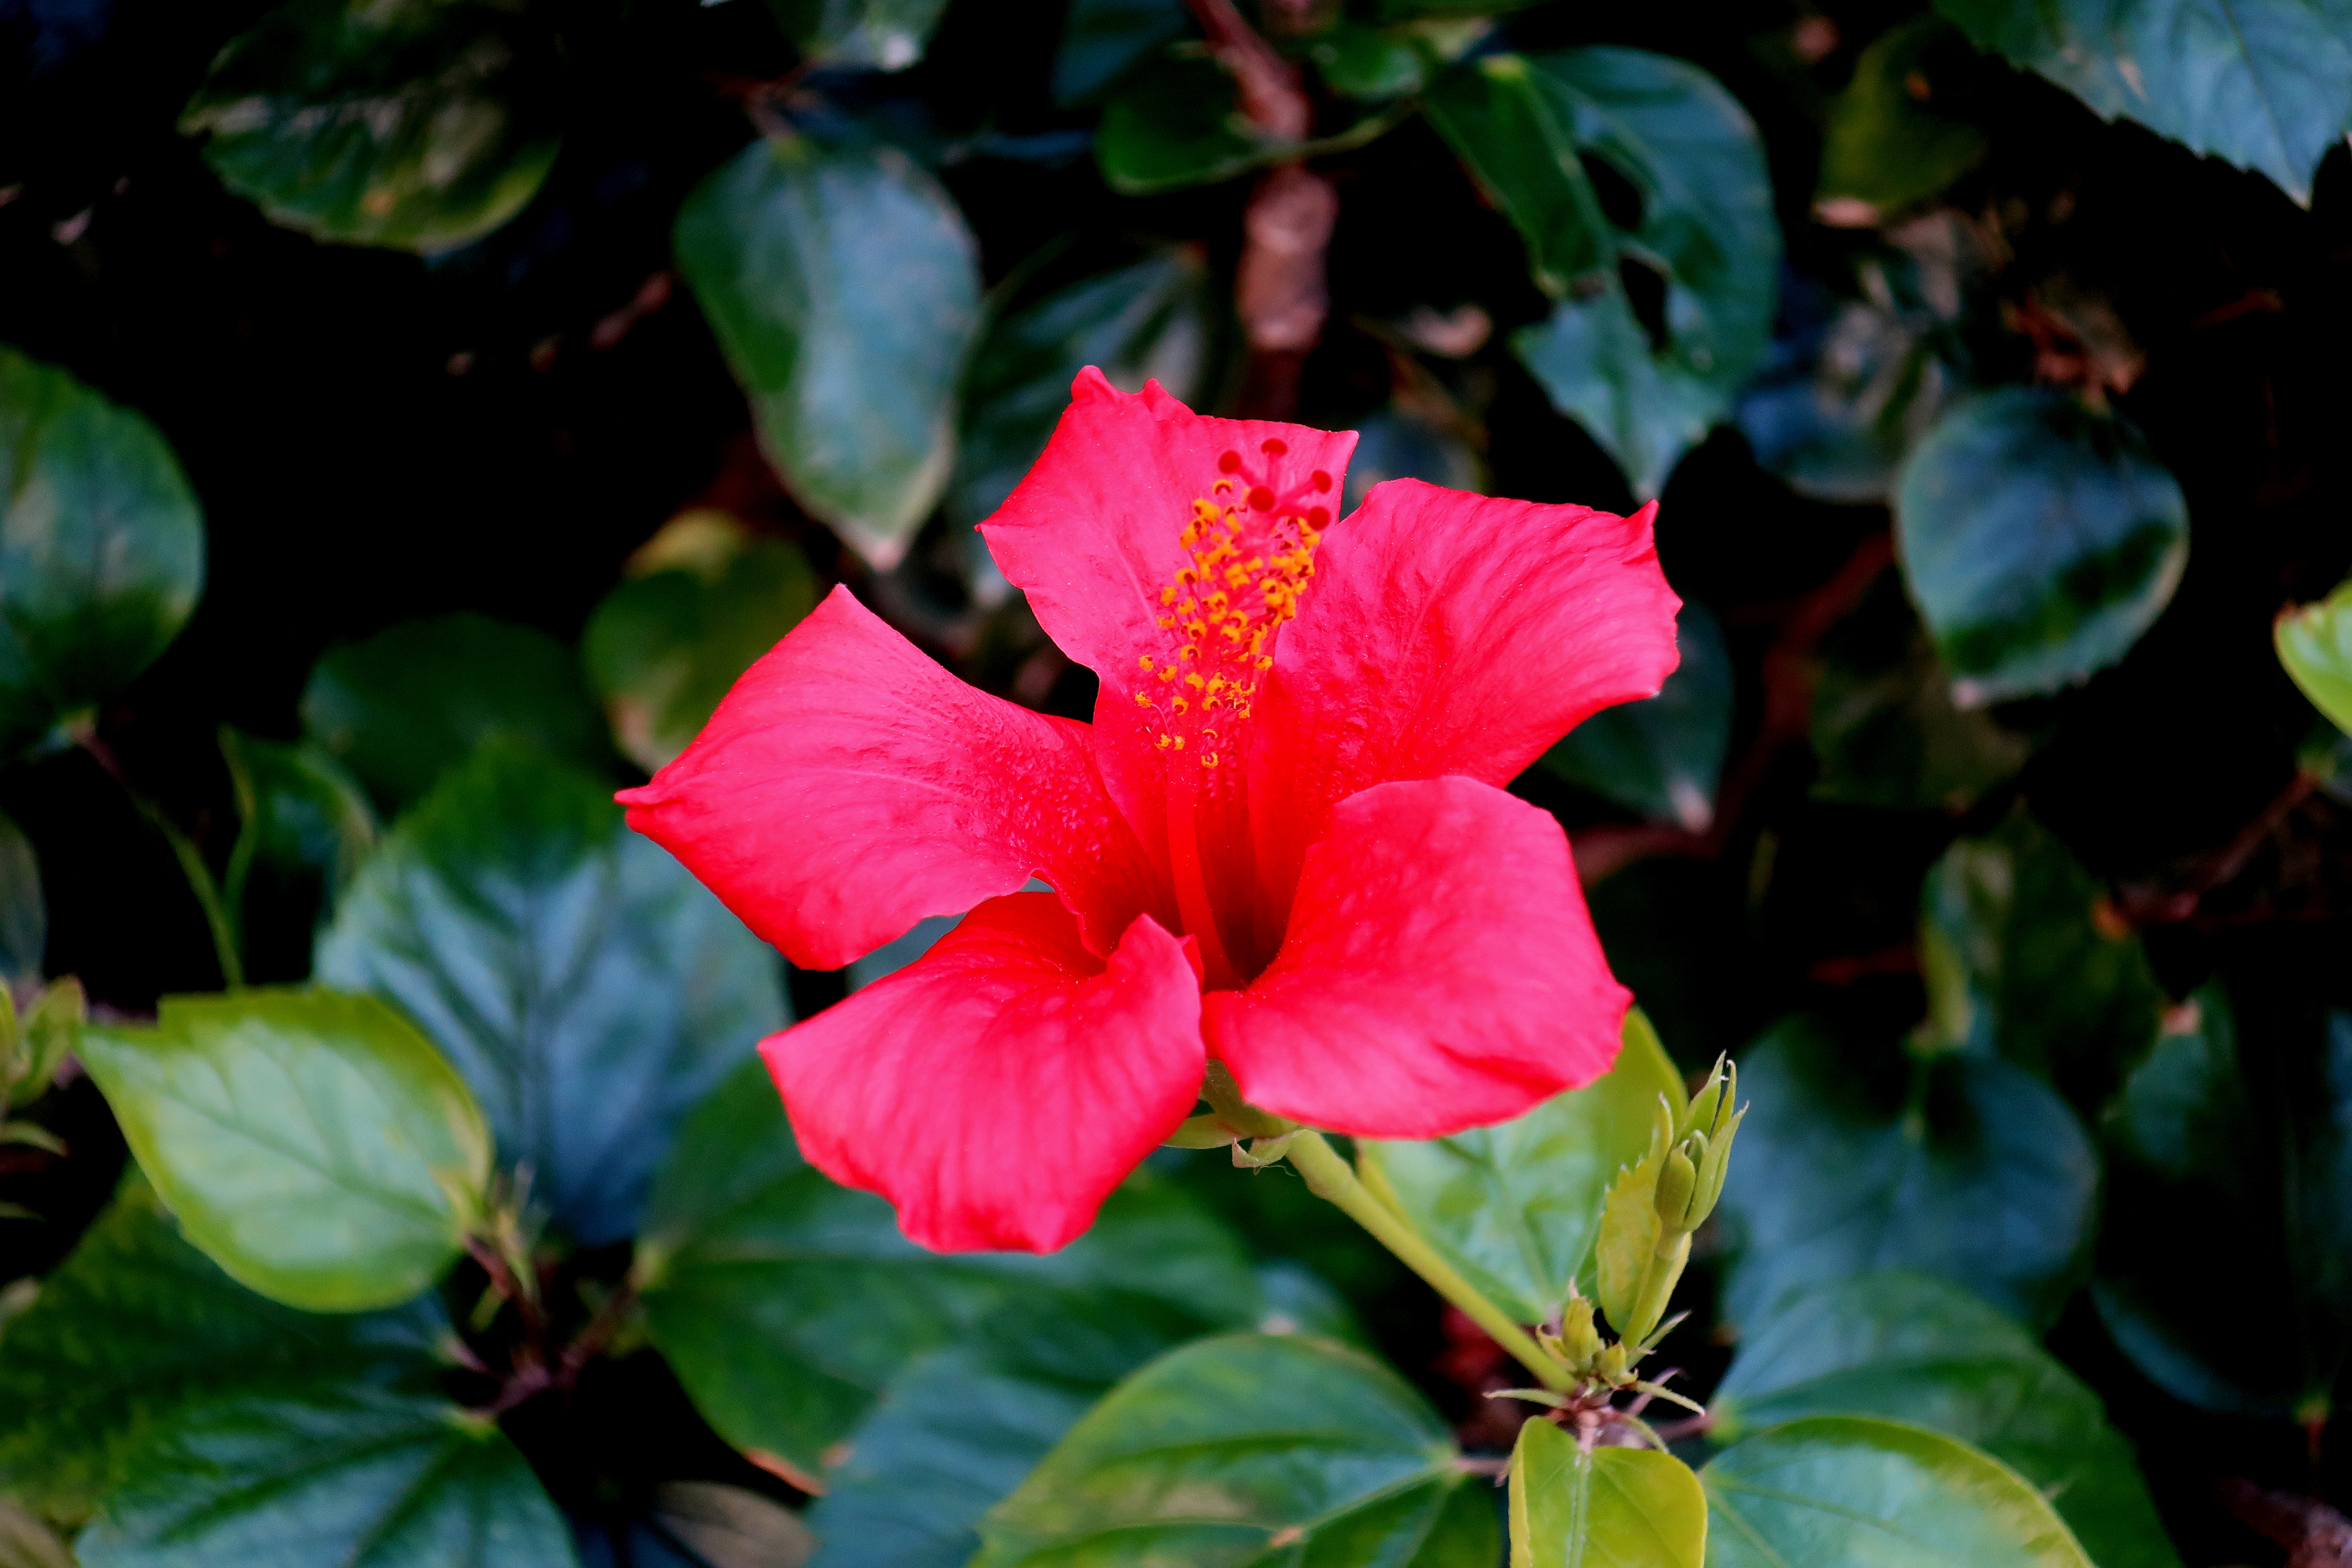
nature, outdoor, blossom, plant, white, field, photography, meadow, sunlight, leaf, flower, petal, bloom, summer, floral, decoration, spring, green, color, natural, fresh, botany, colorful, yellow, garden, flora, season, botanical, wildflower, close up, bright, day, narcissus, lily, yellow flowers, macro photography, flowering plant, plant stem, land plant, chinese hibiscus, terrestrial plant, Hawaiian hibiscus, herbaceous plant, annual plant, event, magenta, malvales, four o clock family, Pedicel, peach, impatiens